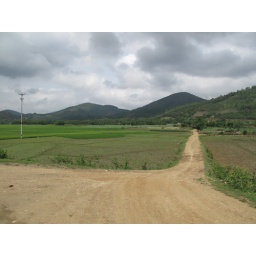
clouds gathering over dirt road